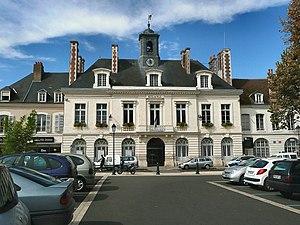
Hôtel de ville de Châteaudun
La place du 18-Octobre est une place de Châteaudun, chef-lieu d'arrondissement d'Eure-et-Loir, dans la région Centre-Val de Loire.
L'hôtel de ville de Châteaudun est l'édifice qui abrite les services municipaux de la ville de Châteaudun, chef-lieu d'arrondissement d'Eure-et-Loir, dans la région Centre-Val de Loire.
Cet article recense les monuments historiques français classés en 1953.
Châteaudun est une commune française, chef-lieu d'arrondissement d'Eure-et-Loir dans la région Centre-Val de Loire.